Alstom Citadis

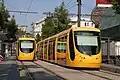
A Citadis 302 in Mulhouse

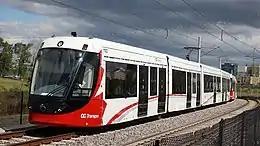
Citadis Spirit, the model designed for Canadian operators, seen on Ottawa's O-Train Line 1

The Alstom Citadis is a family of low-floor trams and light rail vehicles built by Alstom. , over 2,300 Citadis trams have been sold and 1,800 tramways are in revenue service throughout the world, with operations in all six inhabited continents. An evolution of Alstom's earlier TFS vehicle, most Citadis vehicles are made in Alstom's factories in La Rochelle, Reichshoffen and Valenciennes, France, and in Barcelona, Spain, and Annaba, Algeria.